Swedish Air Force

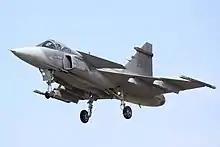
A Gripen performing at RIAT 2009

The Swedish Air Force saw combat as part of the United Nations peace-keeping mission ONUC during the Congo Crisis in 1961 to 1964. It established a separate air wing, F 22, equipped with a dozen Saab 29 Tunnans, which performed well under the rough conditions in central Africa. The secessionist adversaries possessed only a small number of aircraft with poor combat capabilities, e.g. Fouga Magister trainers.